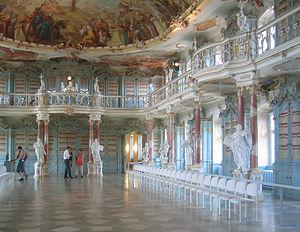
L'abbaye de Schussenried était une abbaye de l'ordre des Prémontrés située à Bad Schussenried, en Haute Souabe, Bade-Wurtemberg, Allemagne.